Yukari Nakano

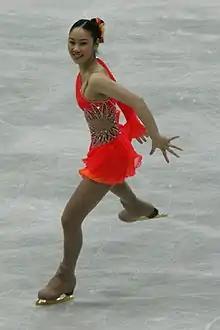
Nakano performs her free skate to Capriccio Espagnol at the 2008 World Championships.

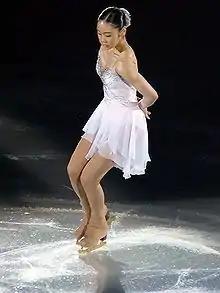
Nakano performs her exhibition to Aria at the 2007 Cup of Russia.

"GP: Grand Prix; JGP: Junior Grand Prix"